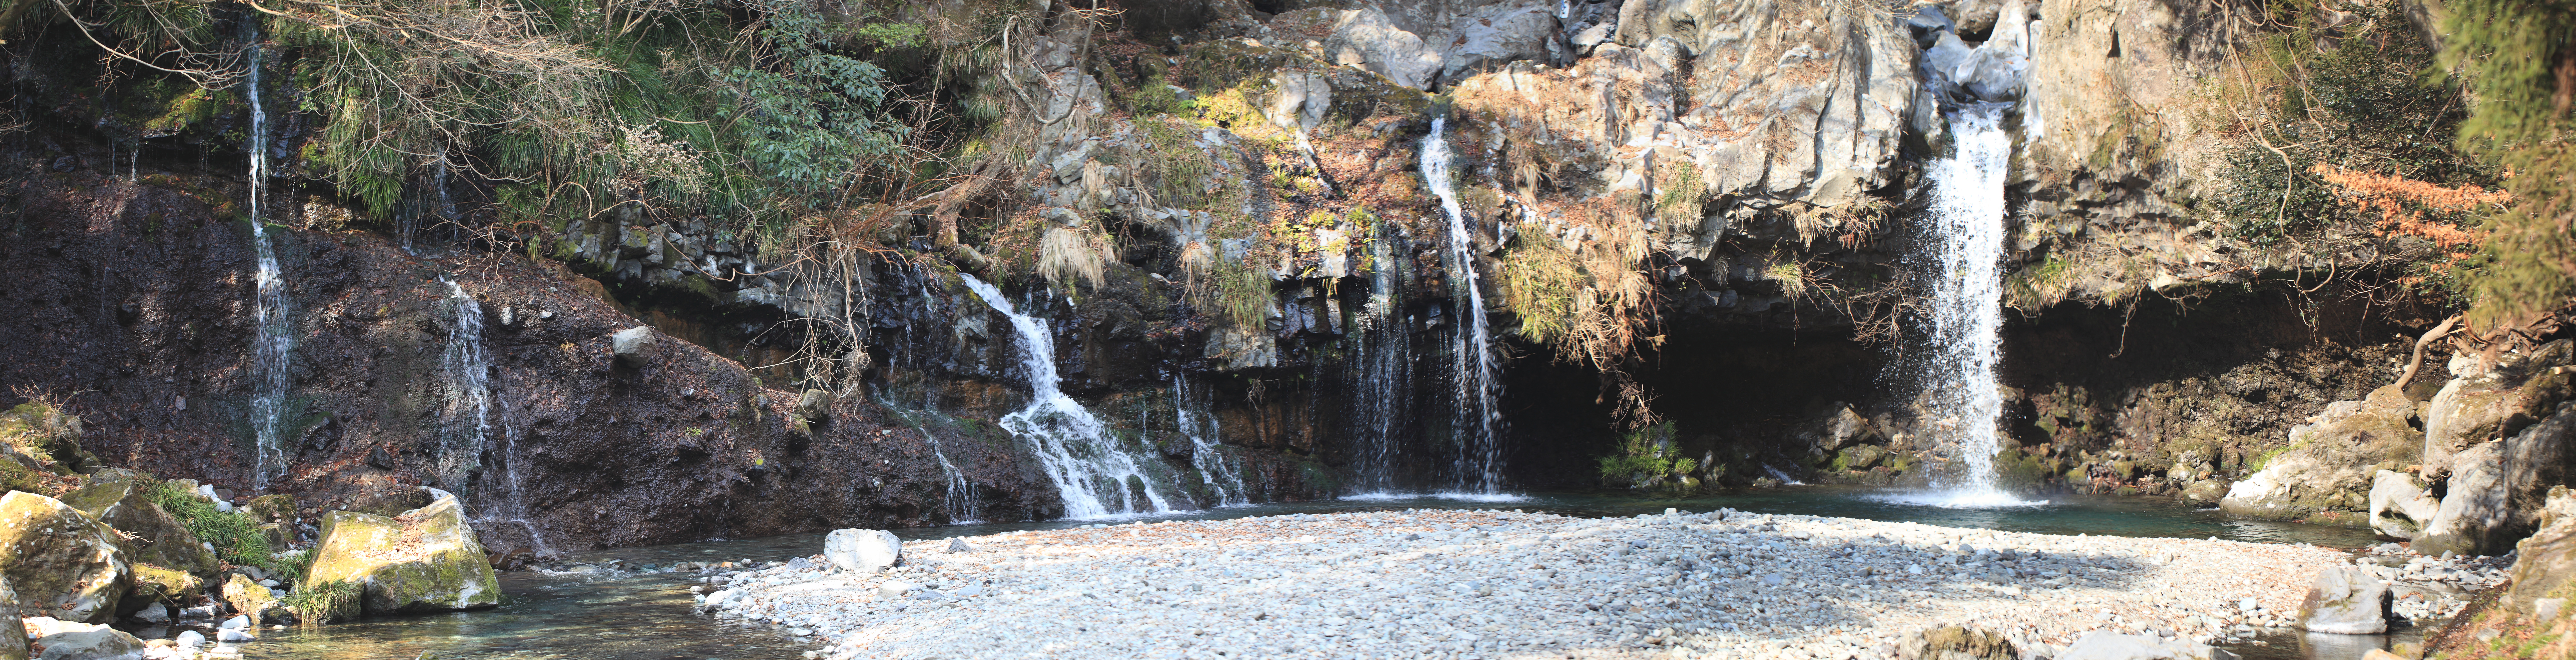
waterfall, formation, high, ravine, 5d, hires, markii, water feature, hi, res, resolution